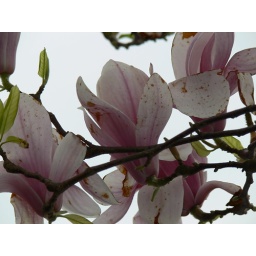
Spotted magnolia flowers against a gray sky